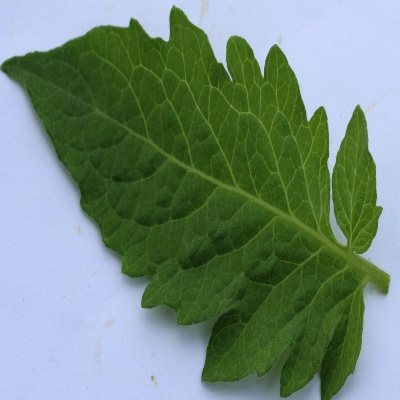
Crop: Tomato
Condition: healthy